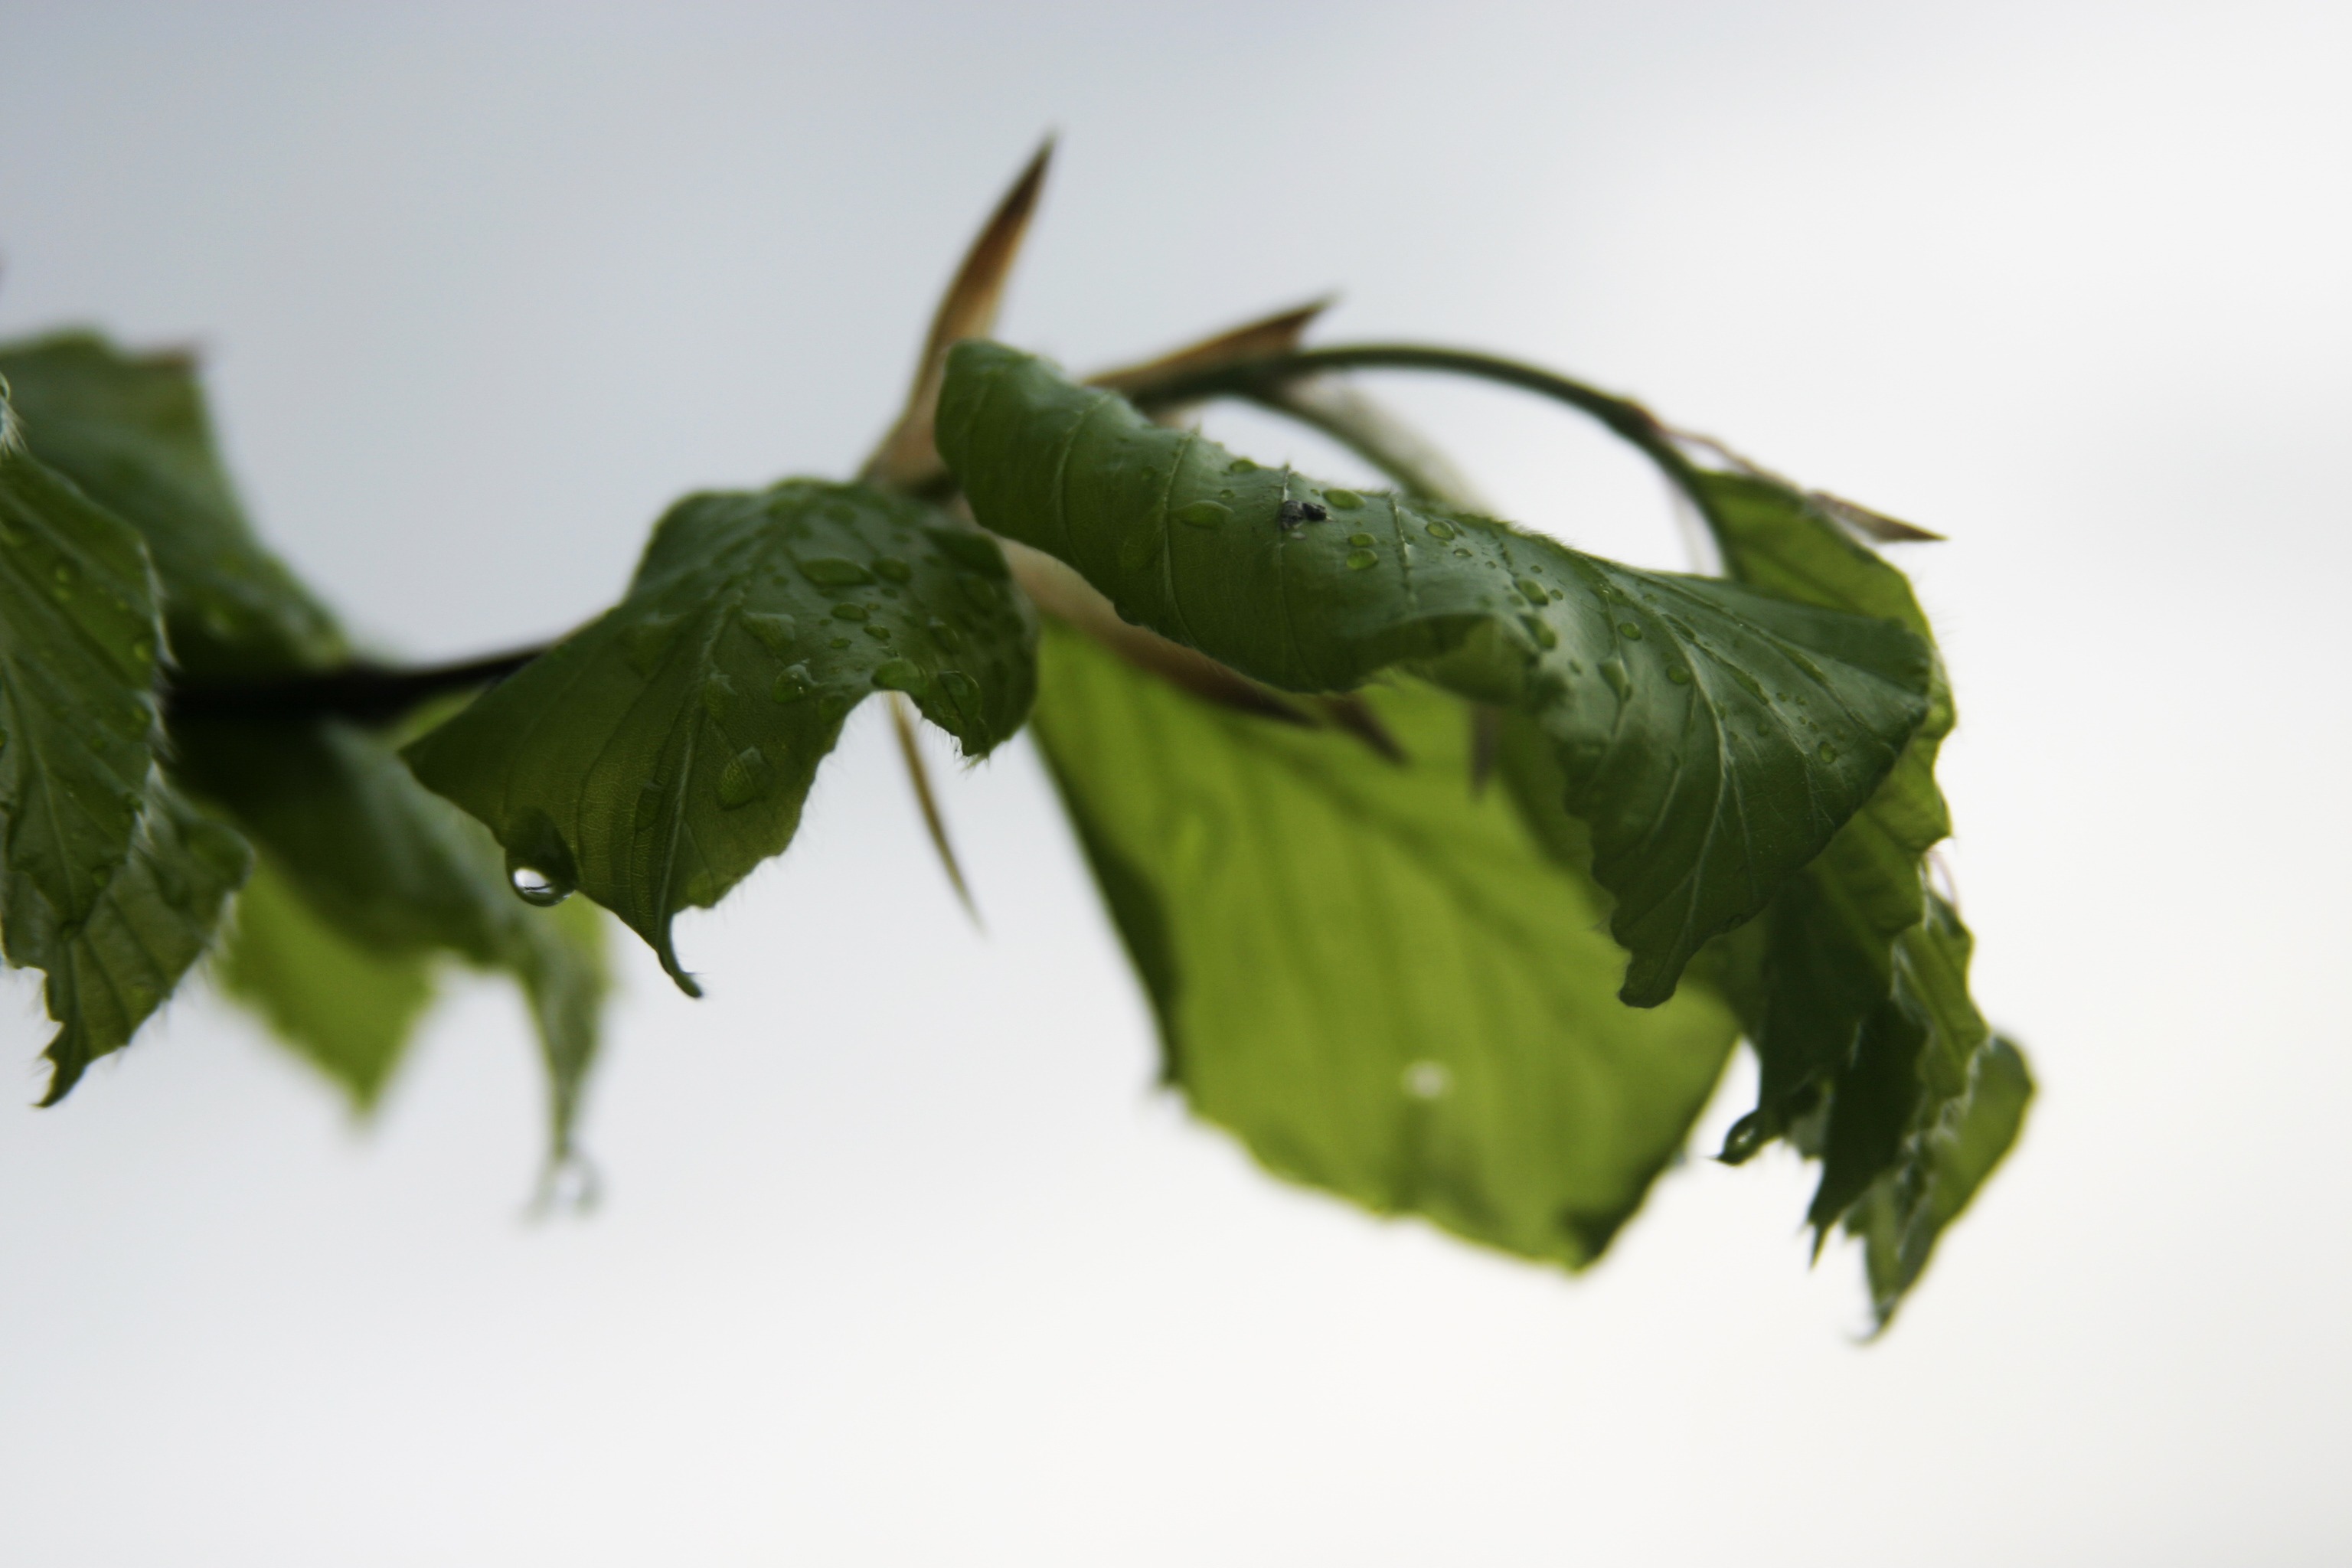
tree, plant, rain, leaf, flower, summer, food, spring, green, herb, produce, close, flora, drip, close up, trees, leaves, macro photography, green leaves, flowering plant, grape leaves, drops of rain, land plant, she leaves